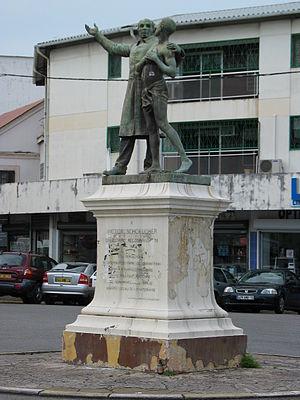
Statue de Victor Schoelcher au centre de la place du même nom. Photo prise par moi-même en 2003.
Cayenne est une commune française, chef-lieu du département et de la région d'outre mer français de Guyane.
Cet article recense les œuvres d'art dans l'espace public de la Guyane, en France.
Le deuxième décret de l'abolition de l'esclavage en France a été signé le 27 avril 1848 par le Gouvernement provisoire de la Deuxième République. Il a été adopté sous l'impulsion de Victor Schœlcher. L'acte français d'abolition de l'esclavage est le résultat d'un long combat commencé avec la controverse de Valladolid en 1550, poursuivi dans les colonies et en Europe, avec les Sociétés des amis des Noirs particulièrement.